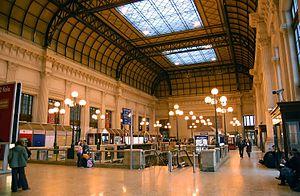
Gare de Bordeaux, France
La gare de Bordeaux-Saint-Jean, dite gare Saint-Jean à Bordeaux, est la plus grande gare ferroviaire de la région Nouvelle-Aquitaine, à 2 h 4 min de Paris, par l'utilisation de la LGV Sud Europe Atlantique.